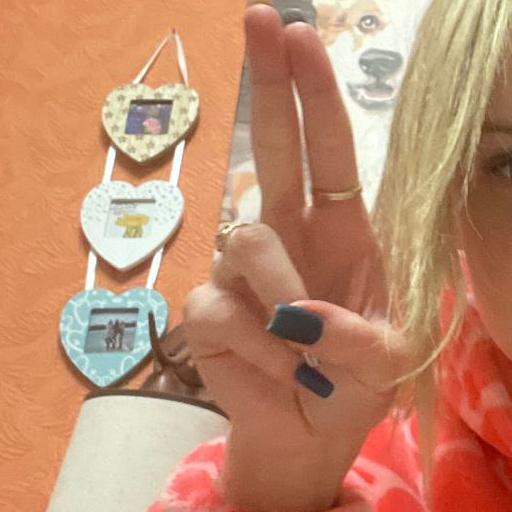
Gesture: two_up